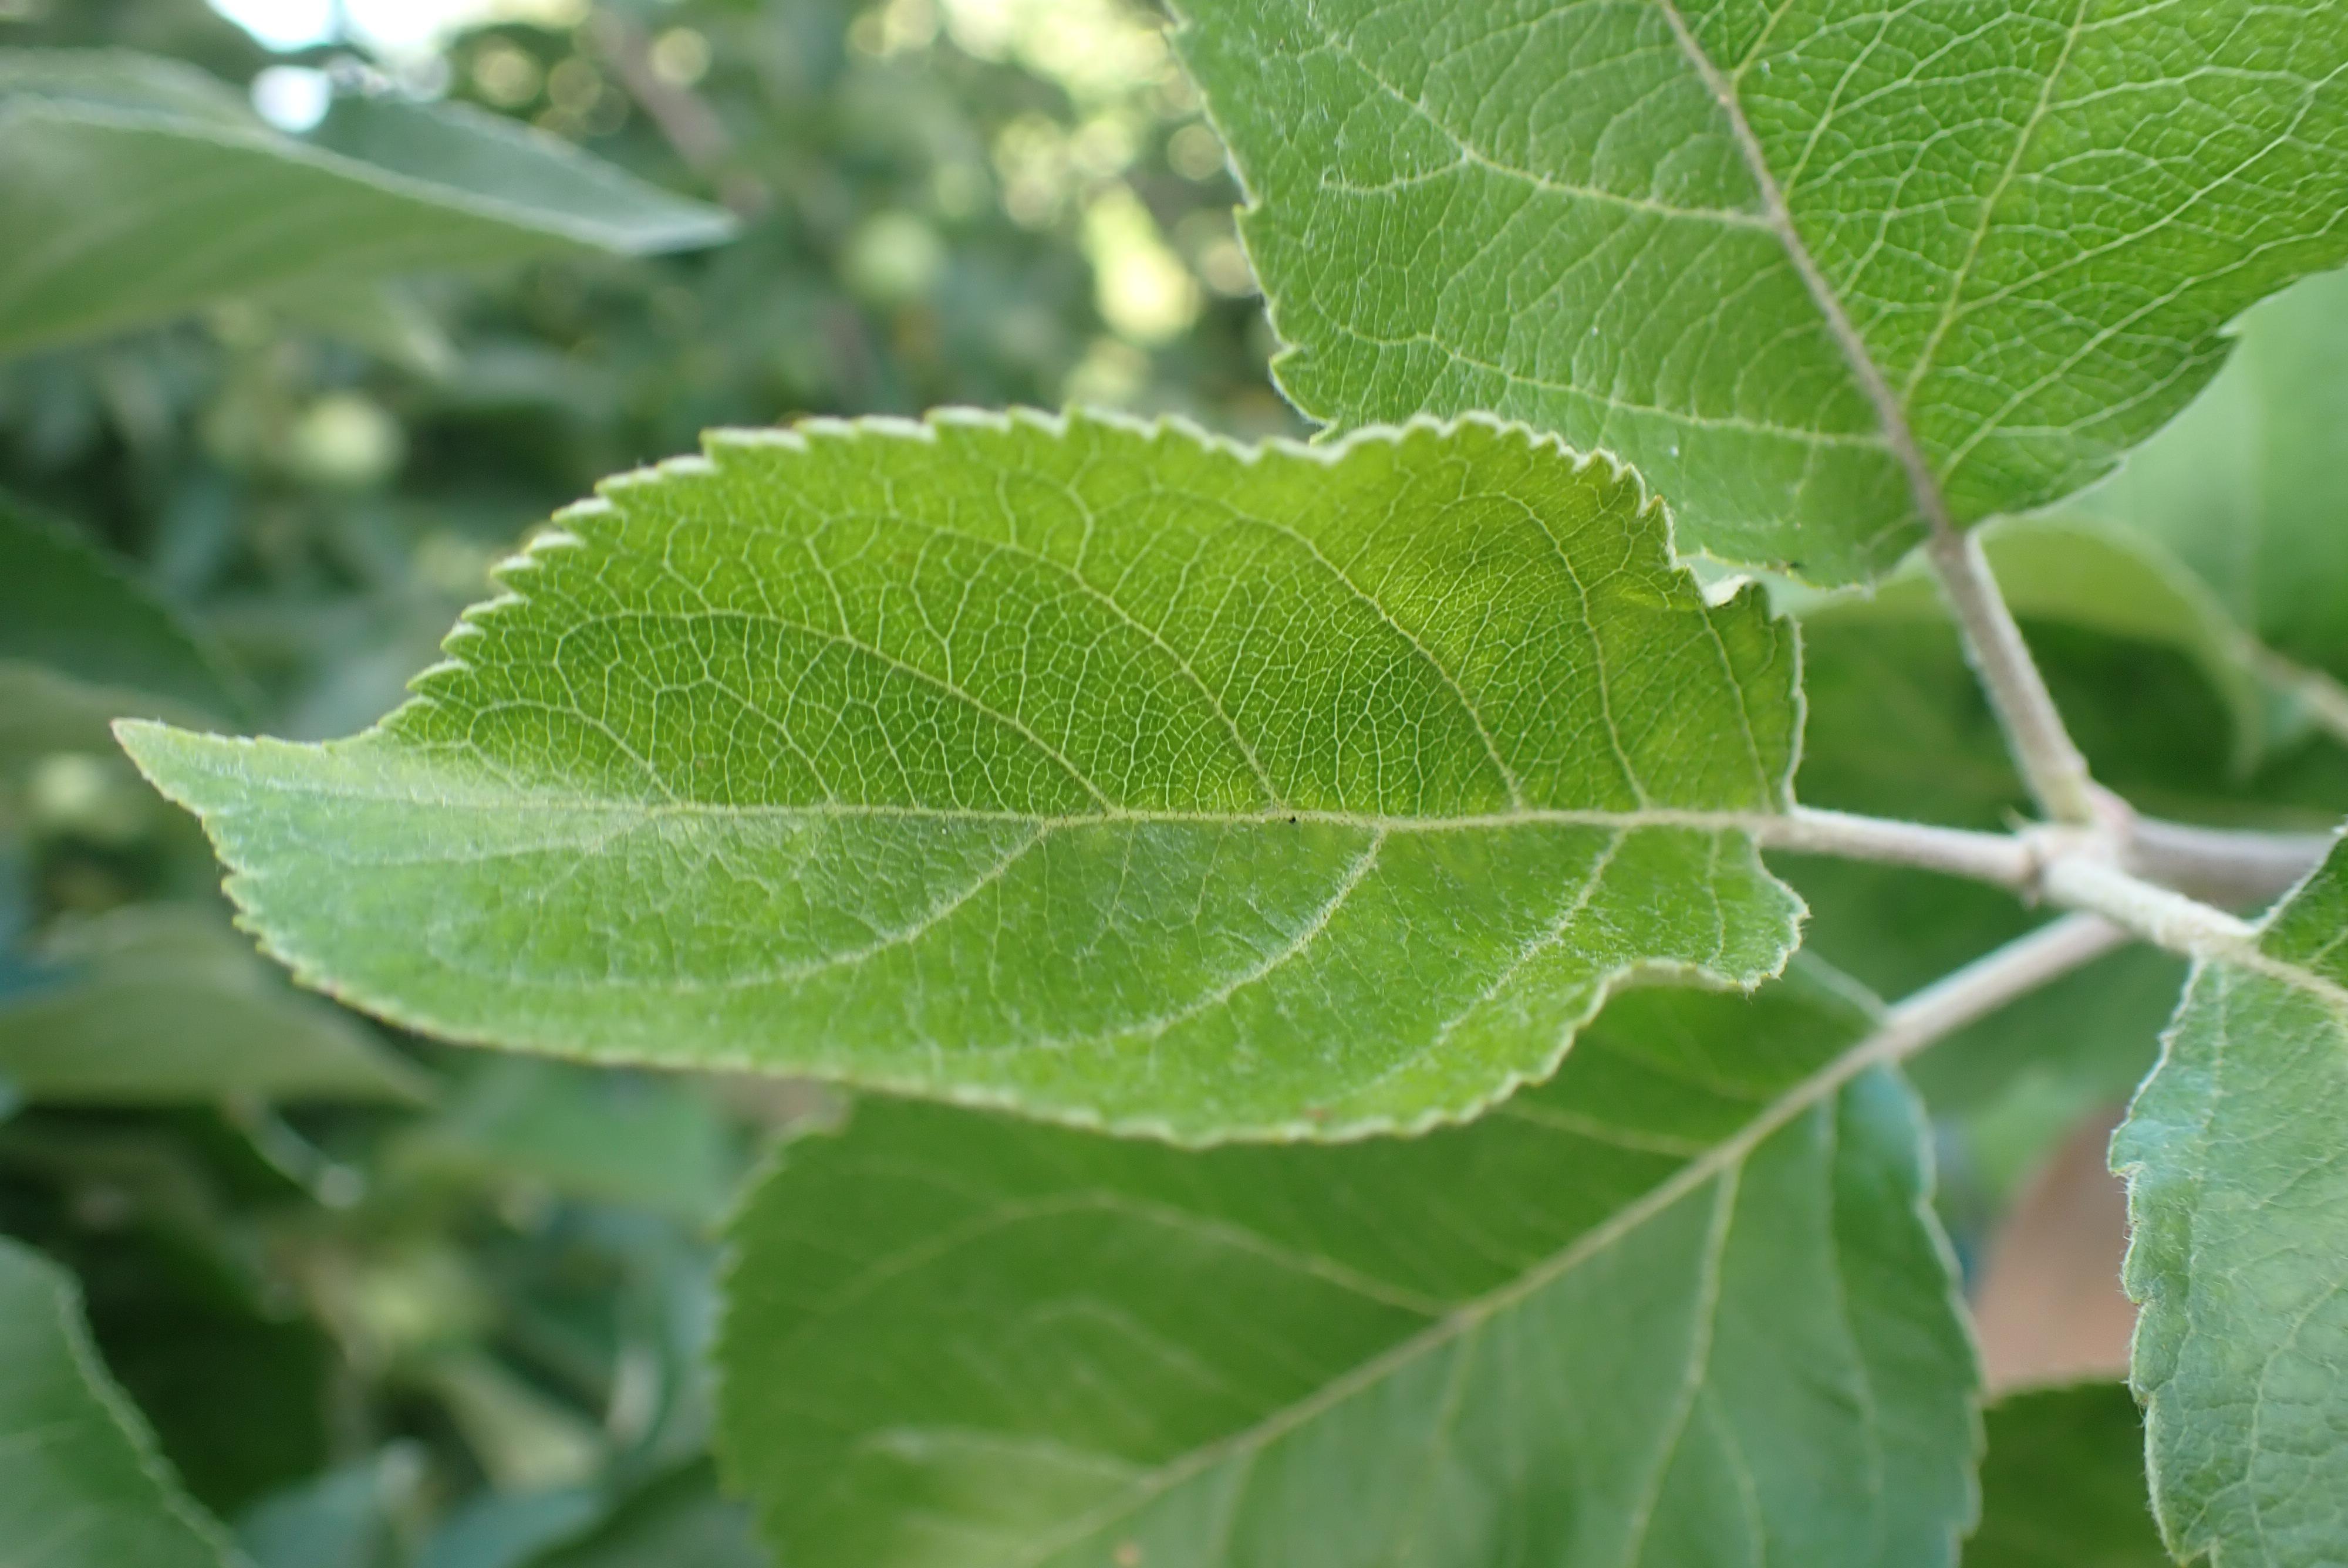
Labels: healthy